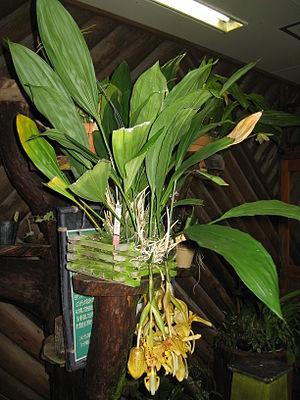
Stanhopea est un genre d’orchidées néotropicales produisant des fleurs parfumées de forme étrange.